Hazelwood Park (New Bedford, Massachusetts)

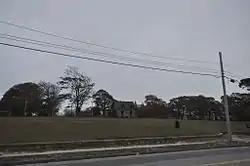
View from Rodney French Boulevard up to the Congdon House

Hazelwood Park is a public park on Clark's Point in New Bedford, Massachusetts. The park occupies a plot of on the west side of New Bedford's southern peninsula, between Rodney French Boulevard and Brock Avenue. It overlooks Clark's Cove which opens into Buzzards Bay. The park was listed on the National Register of Historic Places in 2010.